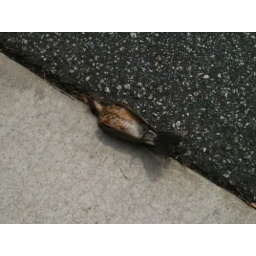
This unfortunate bird was on the street near my house.